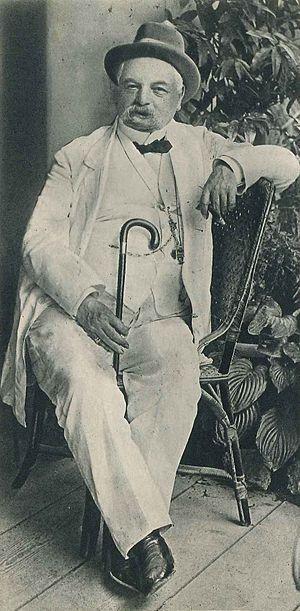
Montecatini Terme est une commune italienne de 19 473 habitants située dans la province de Pistoia et la région Toscane en Italie. La station thermale est inscrite depuis le 1ᵉʳ juillet 2014 sur la liste indicative du patrimoine mondial dans la série « Grandes villes d'eaux d'Europe ».